Catholic Church in Portugal

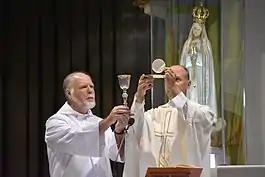
Eucharistic celebration at the world famous Sanctuary of Our Lady of Fátima.

Portugal is the location of one of the major Catholic shrines and Marian pilgrimage sites, at Fátima, honouring Our Lady of Fátima.